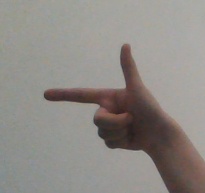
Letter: yaa